Roman expansion in Italy

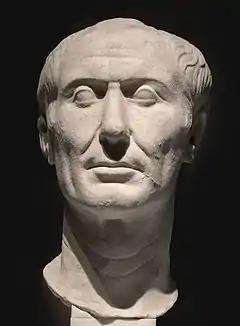
The Tusculum portrait, possibly the only surviving sculpture of Caesar made during his lifetime, now housed at the Archaeological Museum in Turin, Italy

The period from the Gracchan agitations (133–121 BC) to the domination of Sulla (82–78 BC), marked the beginning of the crisis which, almost a century later, ended the aristocratic republic. Historian Ronald Syme has called the period of transition from the Republic to the Augustan principate the "Roman Revolution".